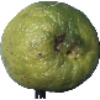
Label: limes